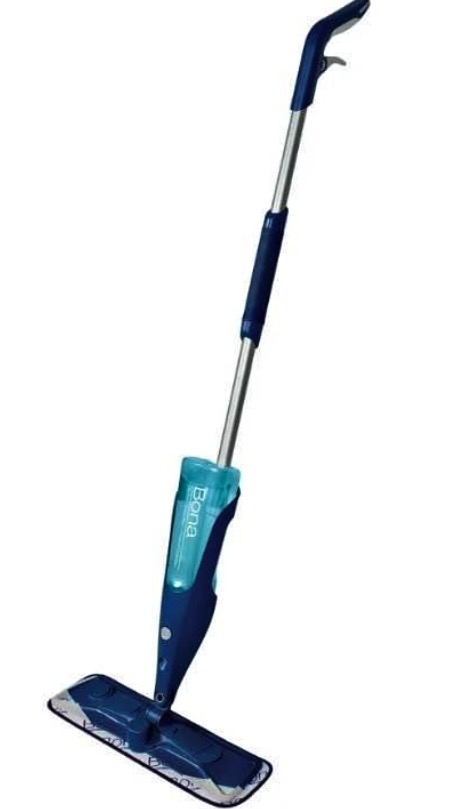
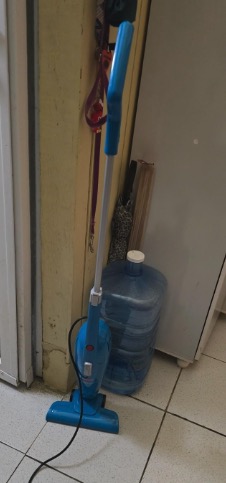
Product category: items_vacuum
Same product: no